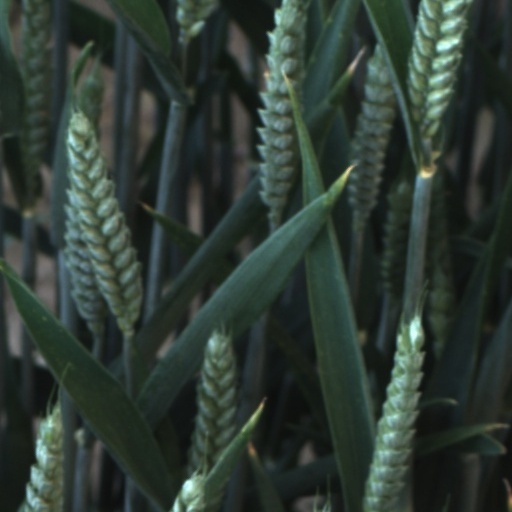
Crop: wheat